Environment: real
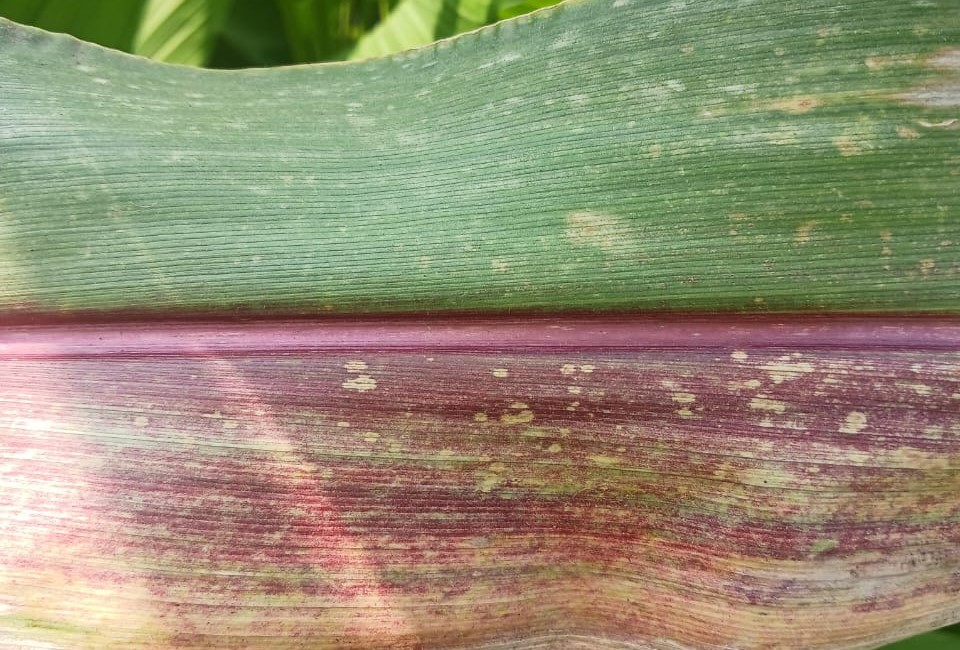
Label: phosphorus_deficiency